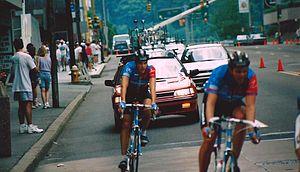
Ron Kiefel, né le 11 avril 1960 à Denver, est un ancien coureur cycliste américain. Professionnel de 1985 à 1995, il est le premier cycliste des États-Unis à remporter une étape sur un des trois grands tours.
Frankie Andreu, né le 26 septembre 1966 à Dearborn, est un coureur cycliste américain. Professionnel de 1989 à 2000. Il a été coéquipier de Lance Armstrong au sein des équipes Motorola, Cofidis et US Postal Service, et a participé aux deux premières de sept victoires au Tour de France, en 1999 et 2000. Depuis 2000, il est directeur sportif d'équipes cyclistes. En 2010, il exerce cette fonction dans l'équipe continentale américaine Kenda-Gear Grinder devenue par la suite Kenda-5 Hour Energy puis 5 Hour Energy.